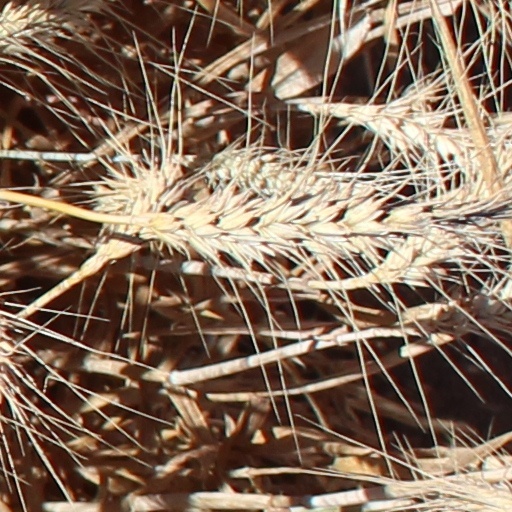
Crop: wheat